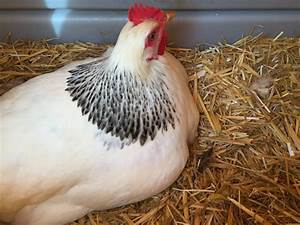
Label: chicken